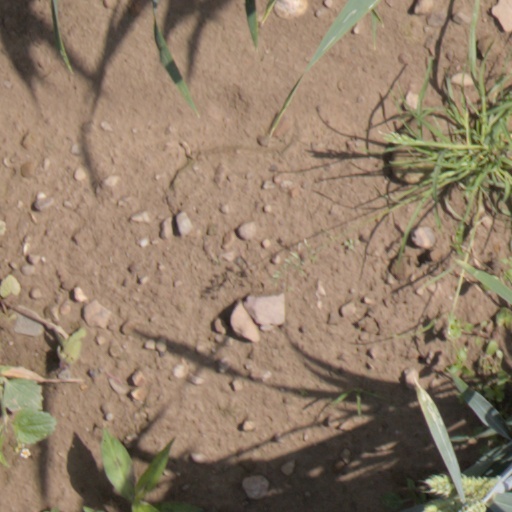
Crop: wheat